Airport

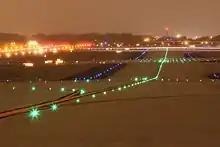
Airport lighting

Apart from major fast food chains, some airport restaurants offer regional cuisine specialties for those in transit so that they may sample local food without leaving the airport.